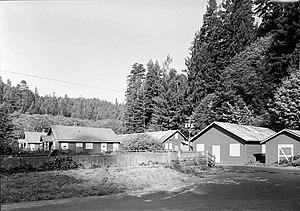
Ceci est la liste des lieux historiques inscrits sur le registre national dans le comté de Humboldt en Californie.